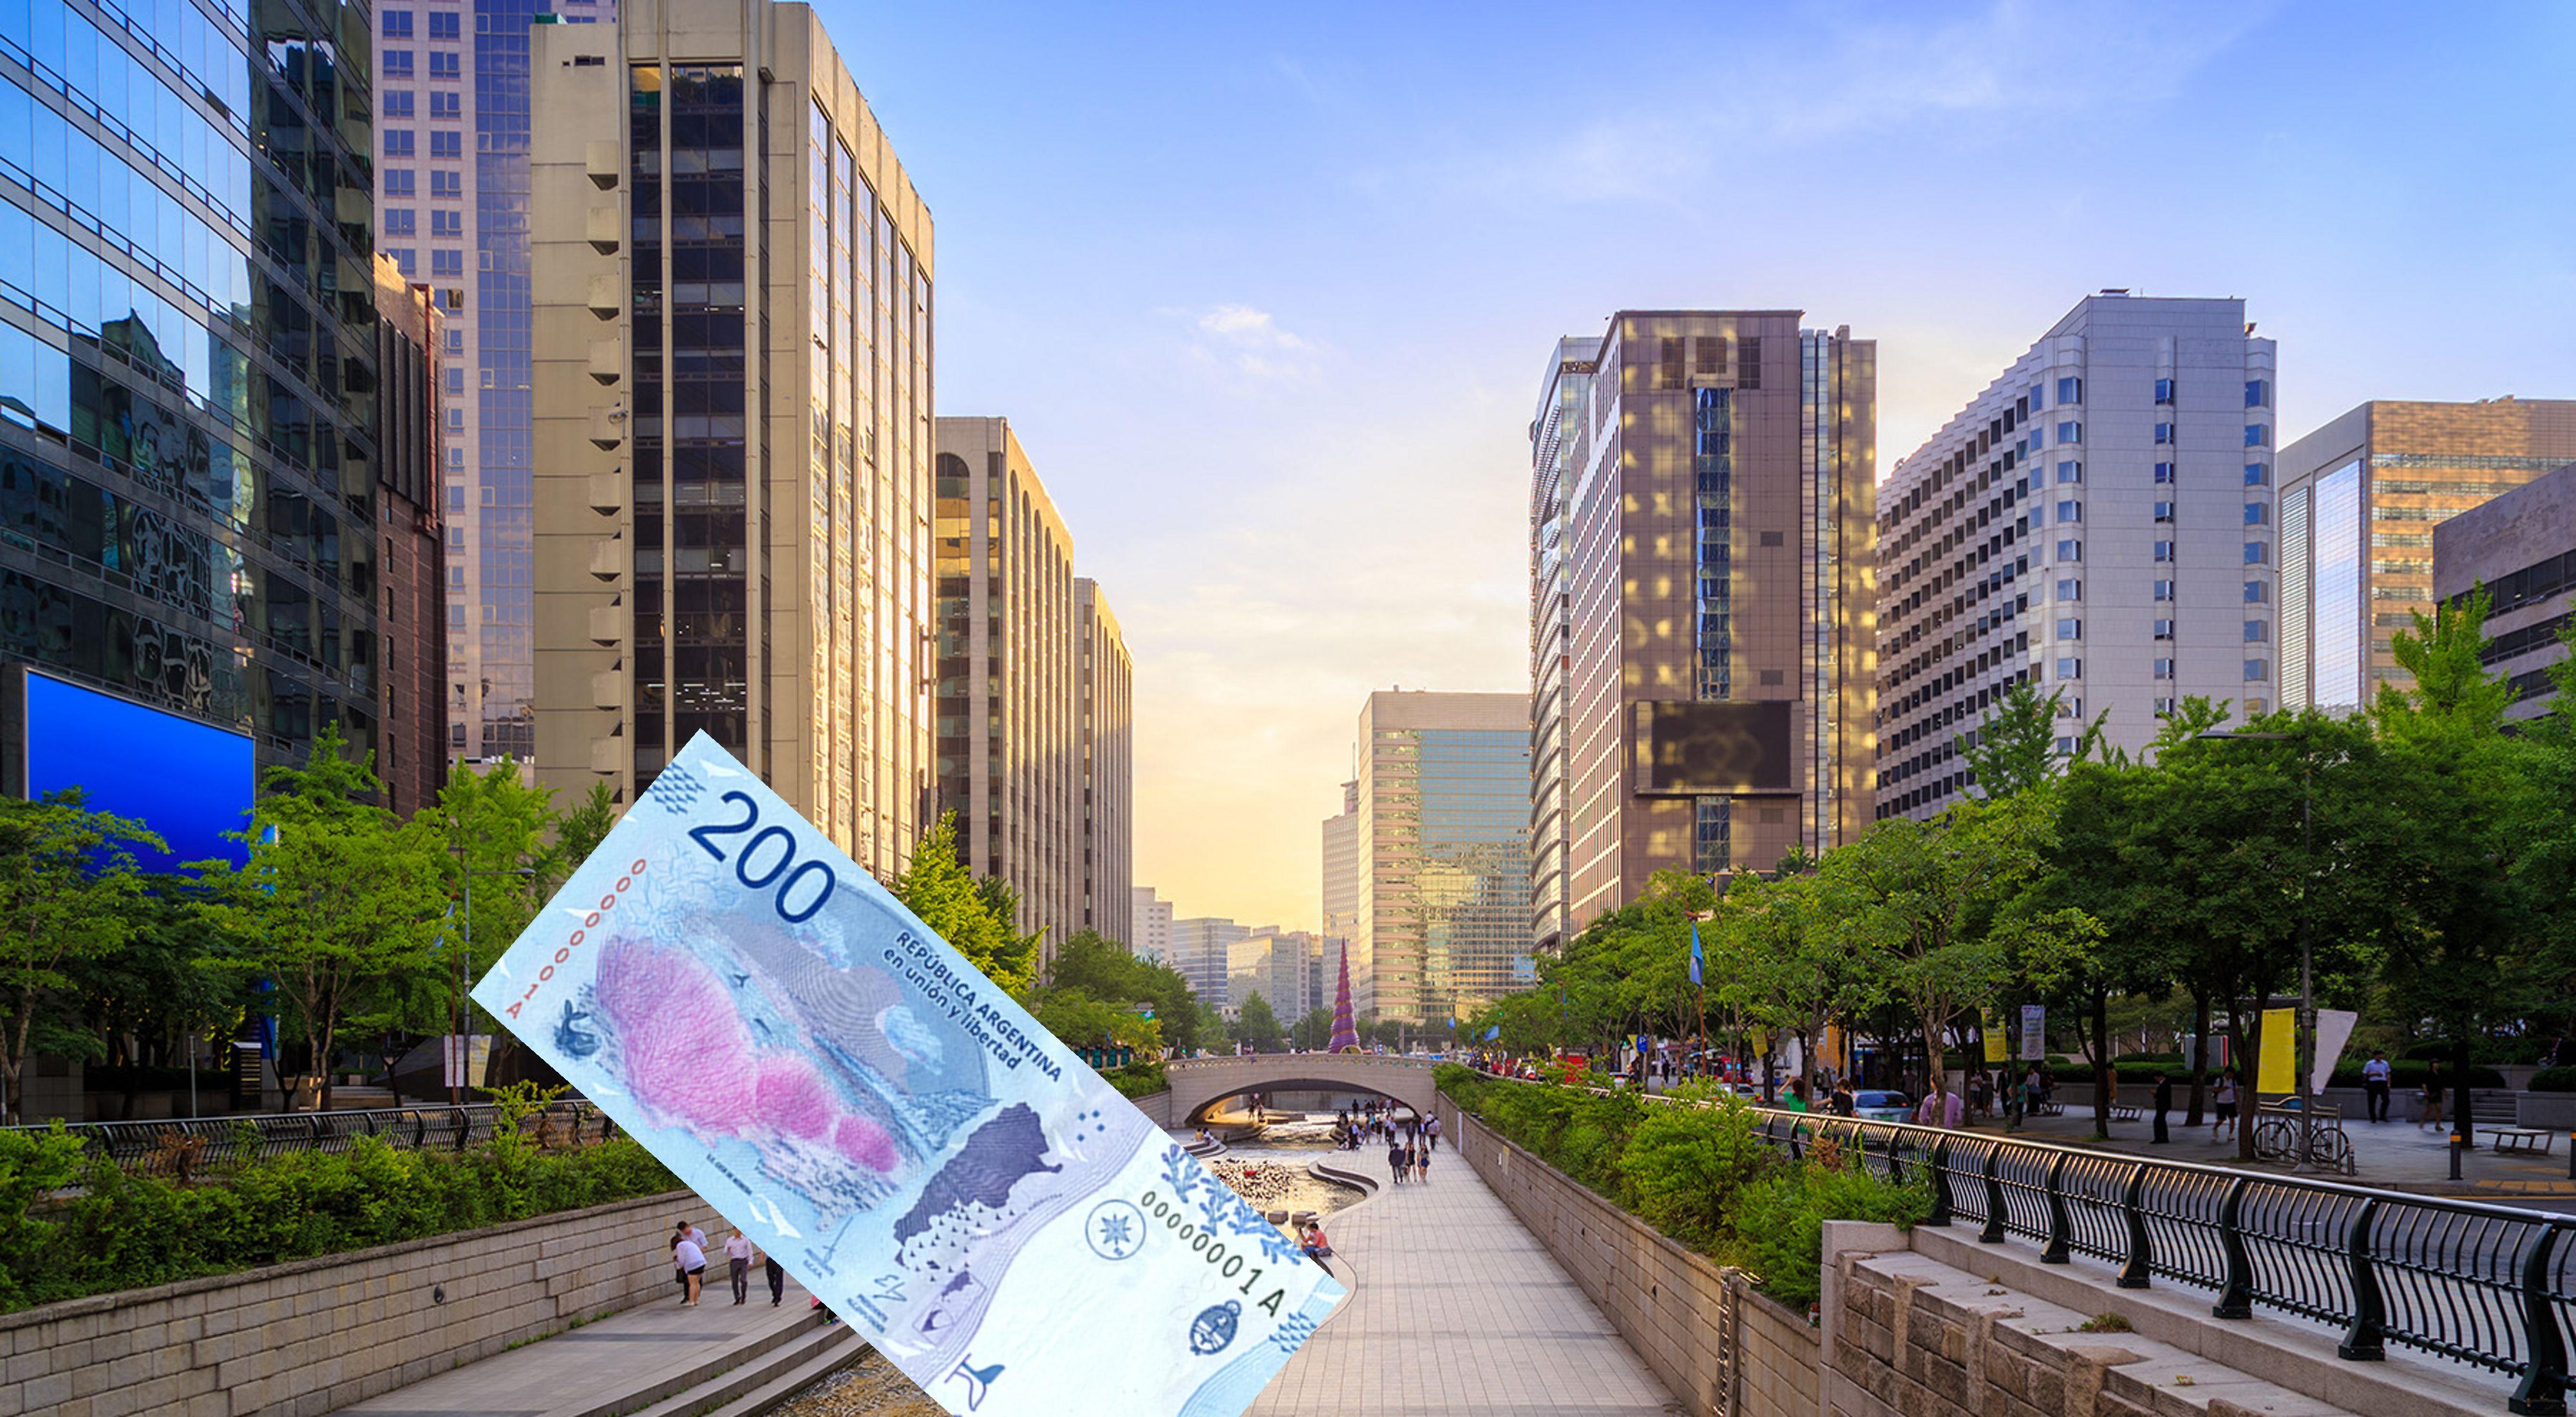
Denominación: 200